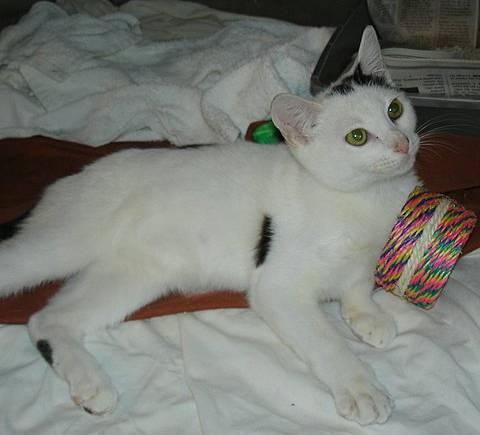
cat